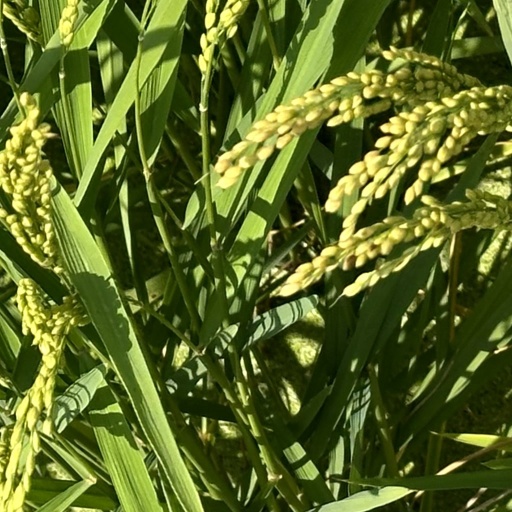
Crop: rice